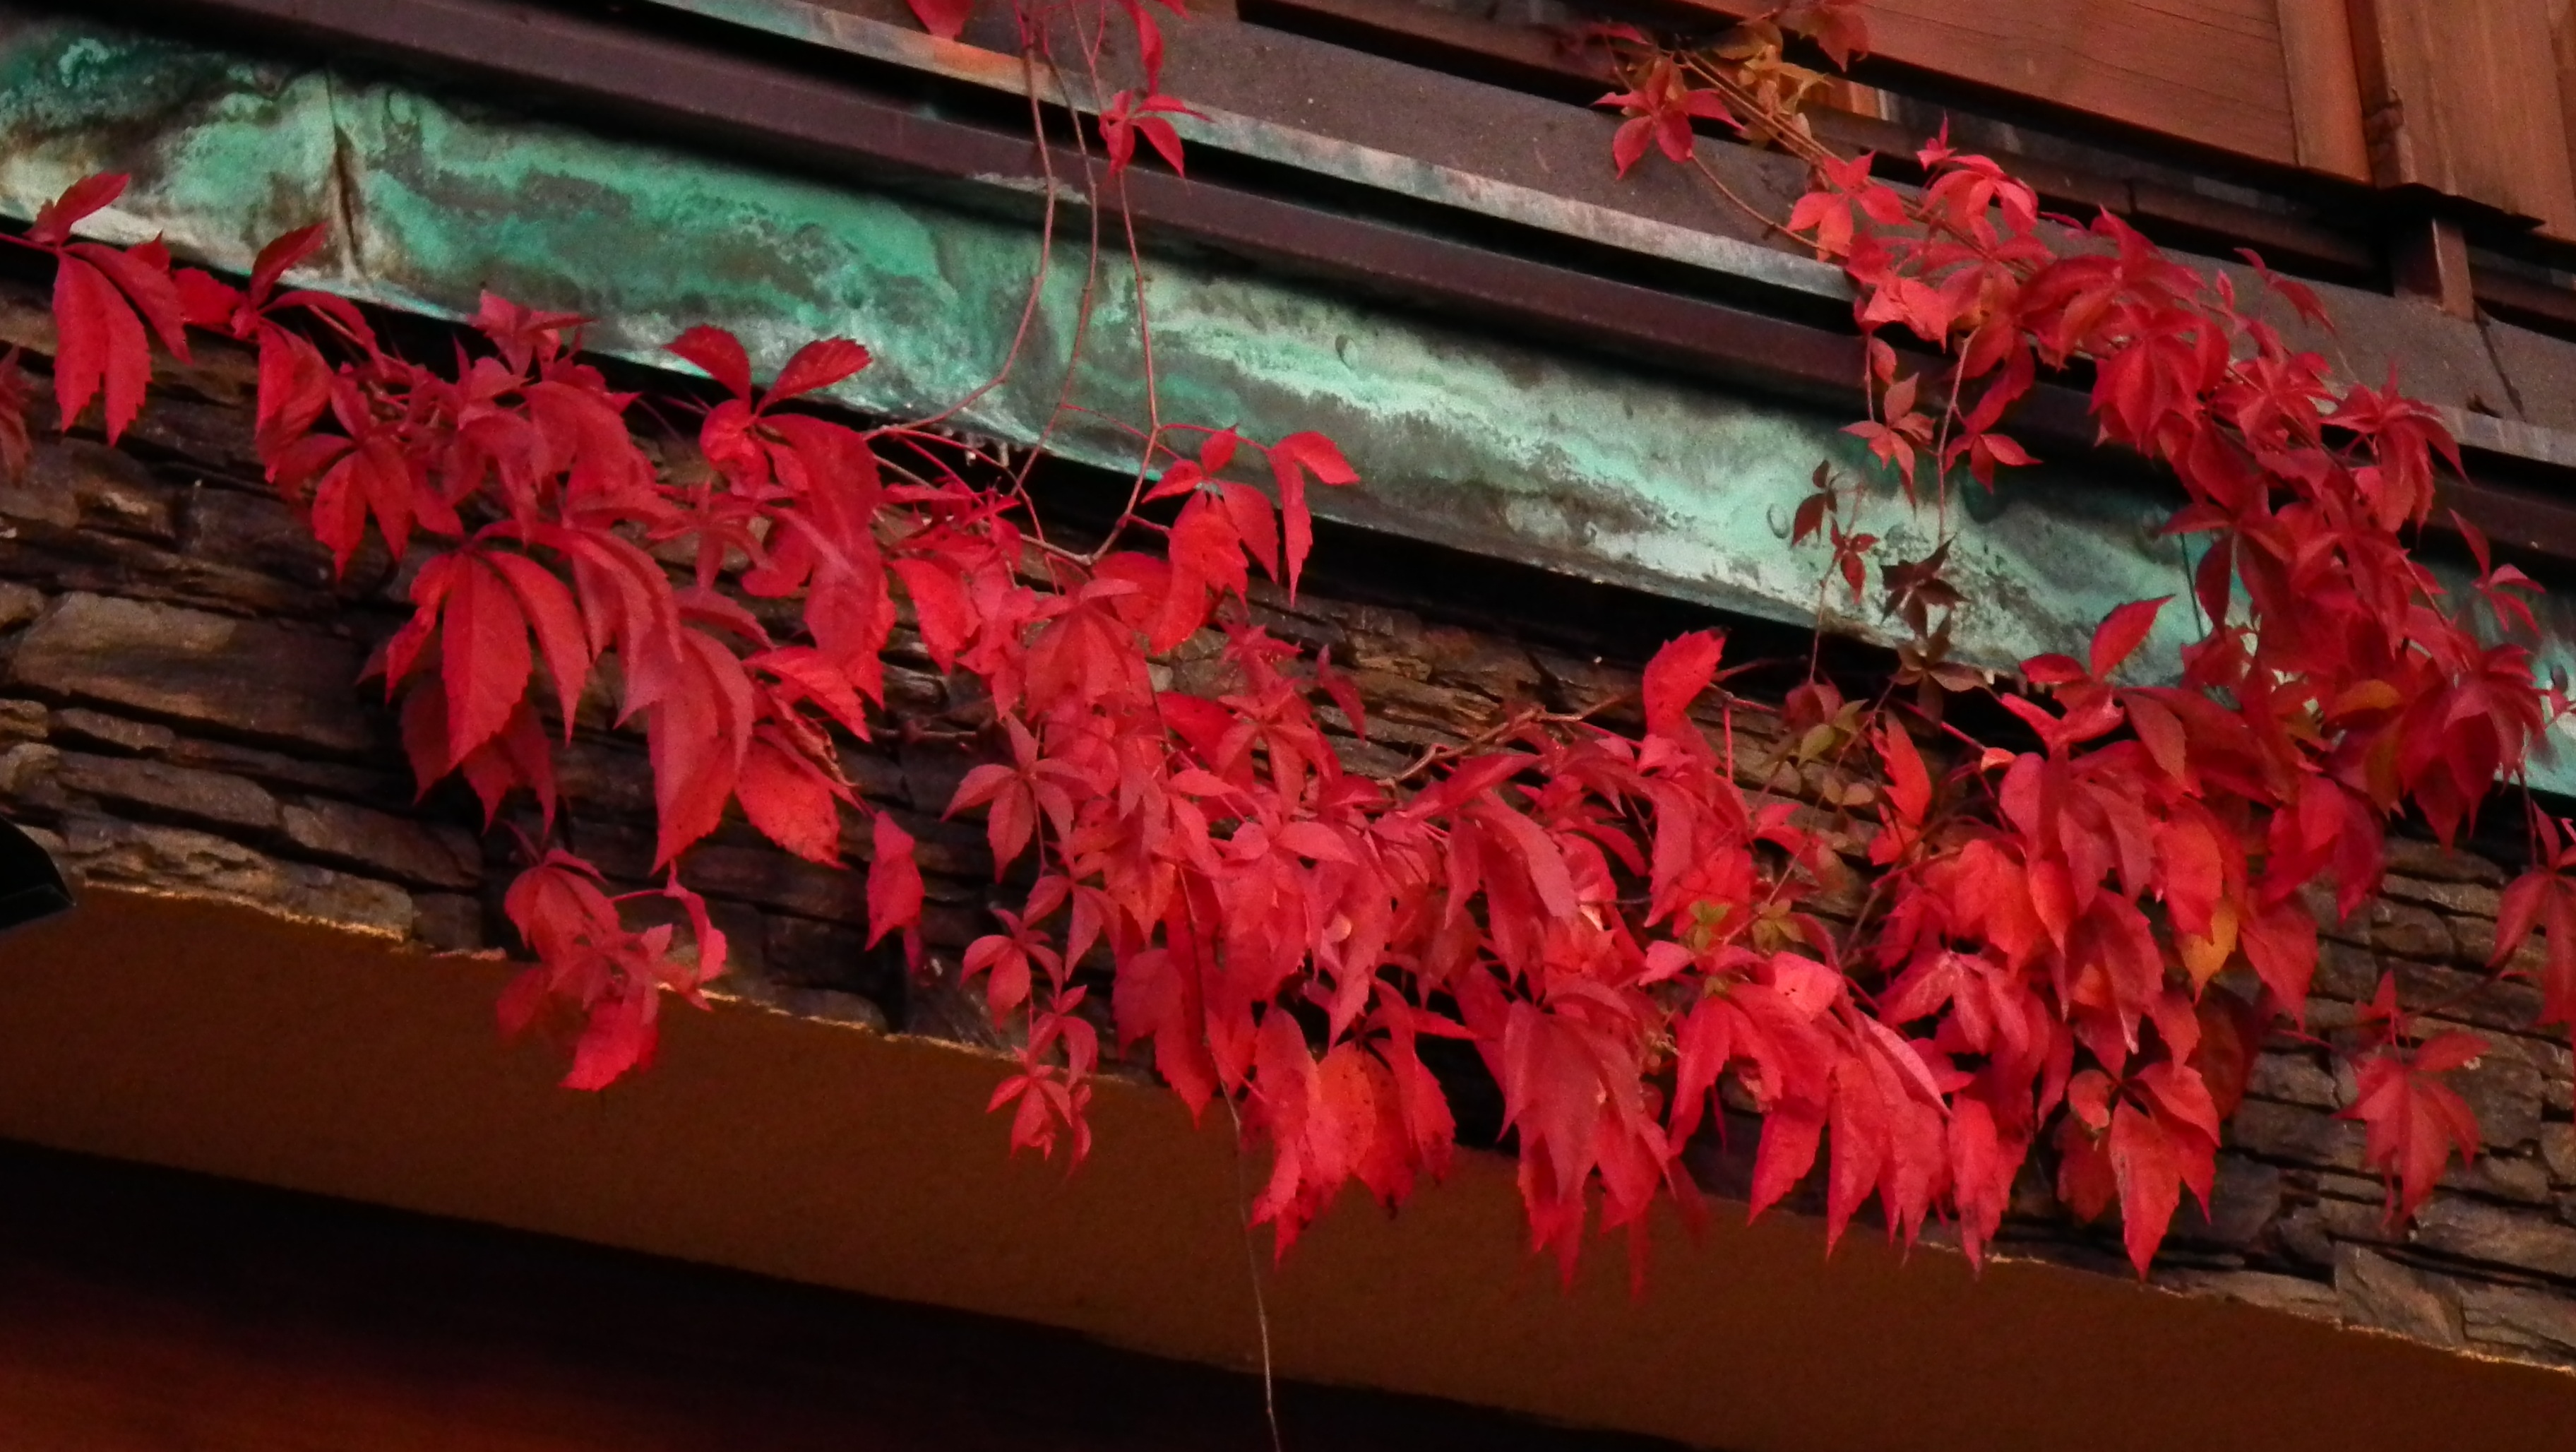
nature, flower, red, color, autumn, brown, leaves, art, colors, autumnal